Jürgen Melzer

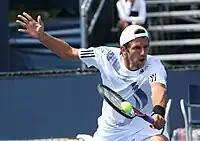
Melzer at the 2009 US Open

In 2009, Melzer again made a poor first quarter of the year, only managing one back-to-back win in his first ten tournaments, and it was at the Australian Open, where he reached the third round, losing to Andy Murray. It was not until the Italian Open that he recorded back-to-back wins, including a win over Nikolay Davydenko, but lost to Fernando González in the following round. He then reached the quarterfinals of the Austrian Open and the Gerry Weber Open once again, and the third round of the French Open and Wimbledon for the second year in a row. He reach his first semifinal of a year at the Croatia Open, but lost to eventual champion Nikolay Davydenko. He also reached the quarterfinals of the Pilot Pen Tennis with a victory over Victor Hănescu, but lost in the following round to Fernando Verdasco. In the semifinal of Thailand Open Melzer lost to eventual champion Gilles Simon in two sets. At the Shanghai Masters, Melzer defeated a then-world No. 5, Juan Martín del Potro, before losing to Feliciano López. This was his second victory over a top-5 player. The first was his win over a then-world No. 2, Tommy Haas, in 2002. He ended 2009 on a high note by winning his second career title at the Bank Austria-TennisTrophy over Marin Čilić in straight sets, which included a victory over Radek Štěpánek in the quarterfinals.